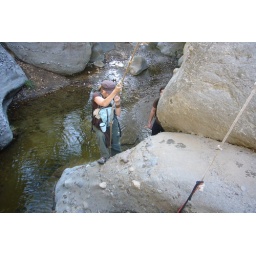
with the muppet puppy in peaking out the bag